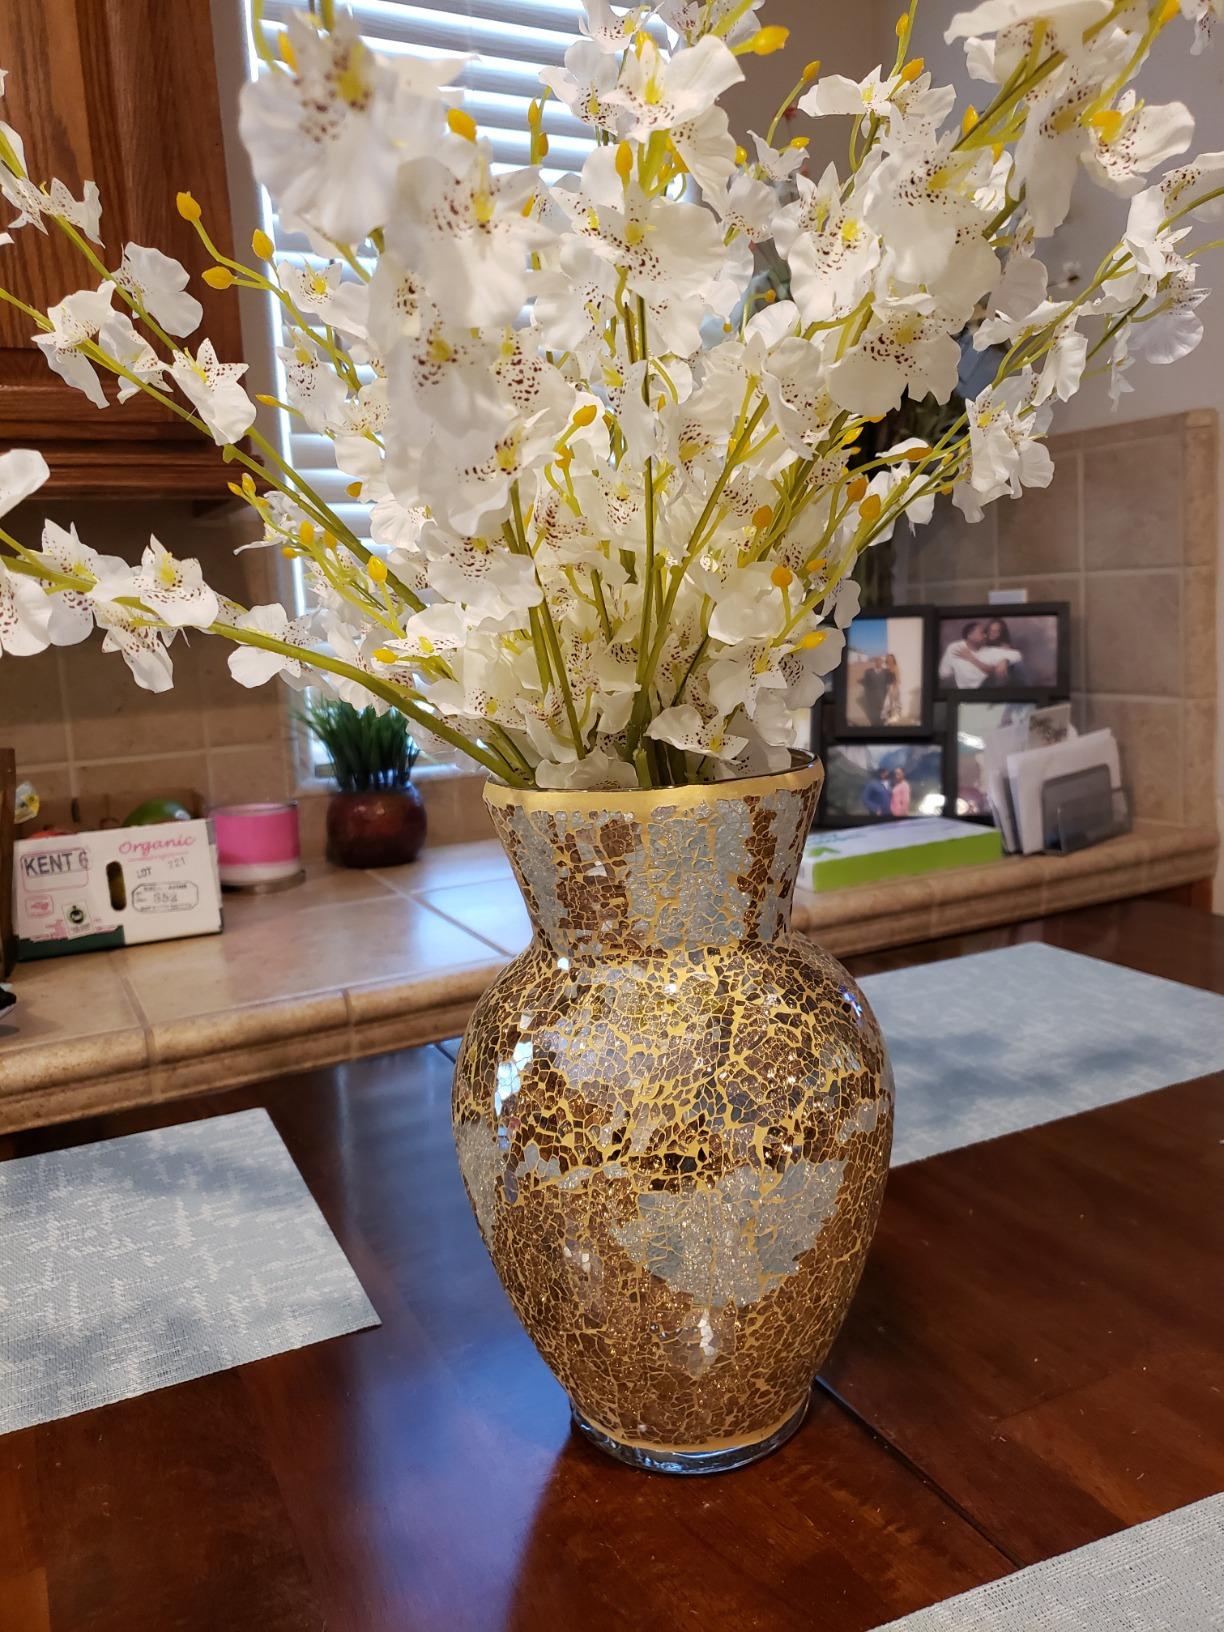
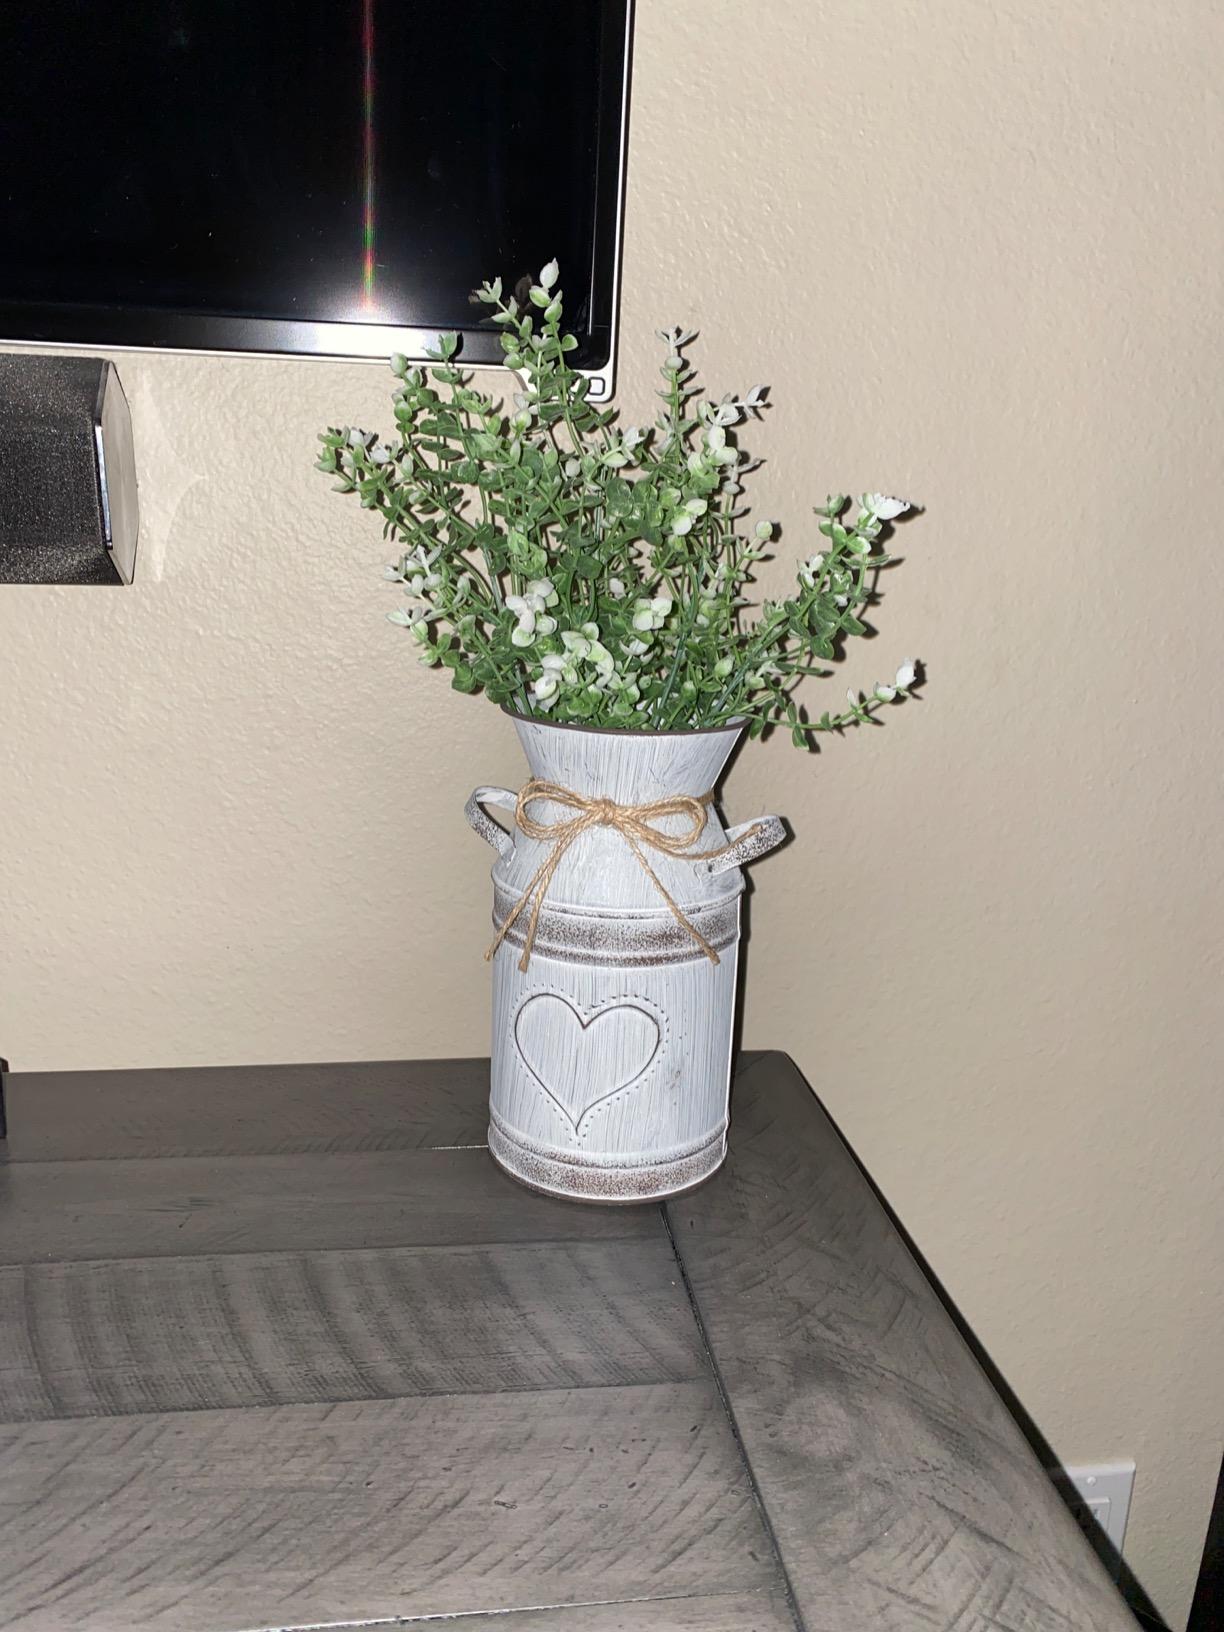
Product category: vase
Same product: no